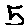
Label: 5